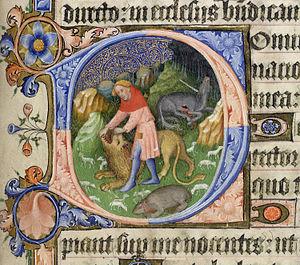
Herman Scheerre est un enlumineur et peintre d'origine allemande ou néerlandaise, actif à Londres entre 1405 et 1425. Sa signature a été retrouvée sur plusieurs manuscrits enluminés et plusieurs autres ouvrages lui sont attribués ainsi qu'à son atelier.